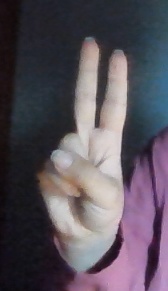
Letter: taa